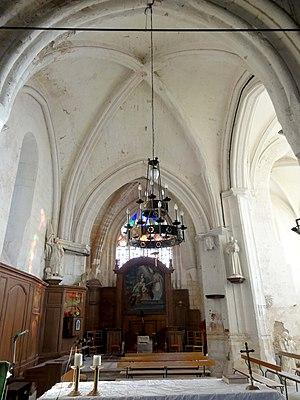
Intérieur de l'église - voir de l'église.
L'église Saint-Martin est une église catholique paroissiale située à Bailleval, en France. Le village est attesté dès le VIIᵉ siècle, et l'église romane actuelle succède sans doute à un édifice plus ancien. Elle est dédiée à saint Martin de Tours. Sa partie la plus ancienne est la seconde travée du chœur, et date des années 1120. Elle possède l'une des voûtes d'ogives les plus anciennes du département, et l'extérieur se signale en outre par sa décoration soignée et inhabituelle. La première travée du chœur date des années 1140, et est également voûtée d'ogives dès l'origine, mais plus sobre à l'extérieur. La grande nef non voûtée ne devrait, en toute logique, pas être antérieure. L'on note l'absence de clocher au-dessus de la première travée du chœur, contrairement à la règle au XIIᵉ siècle et au XIIIᵉ siècle dans le Beauvaisis : il devait donc y avoir un clocher roman à l'emplacement du clocher gothique du milieu du XIIIᵉ siècle, précédé par une petite nef à l'emplacement du bas-côté édifié également au XIIIᵉ siècle, ou quelque temps après.